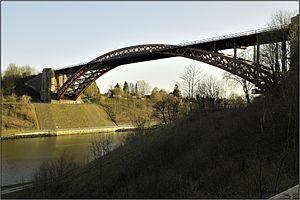
Cette liste de ponts d'Allemagne a pour vocation de présenter une liste des plus célèbres ponts d'Allemagne, tant par leurs caractéristiques dimensionnelles, que par leur intérêt architectural ou historique.